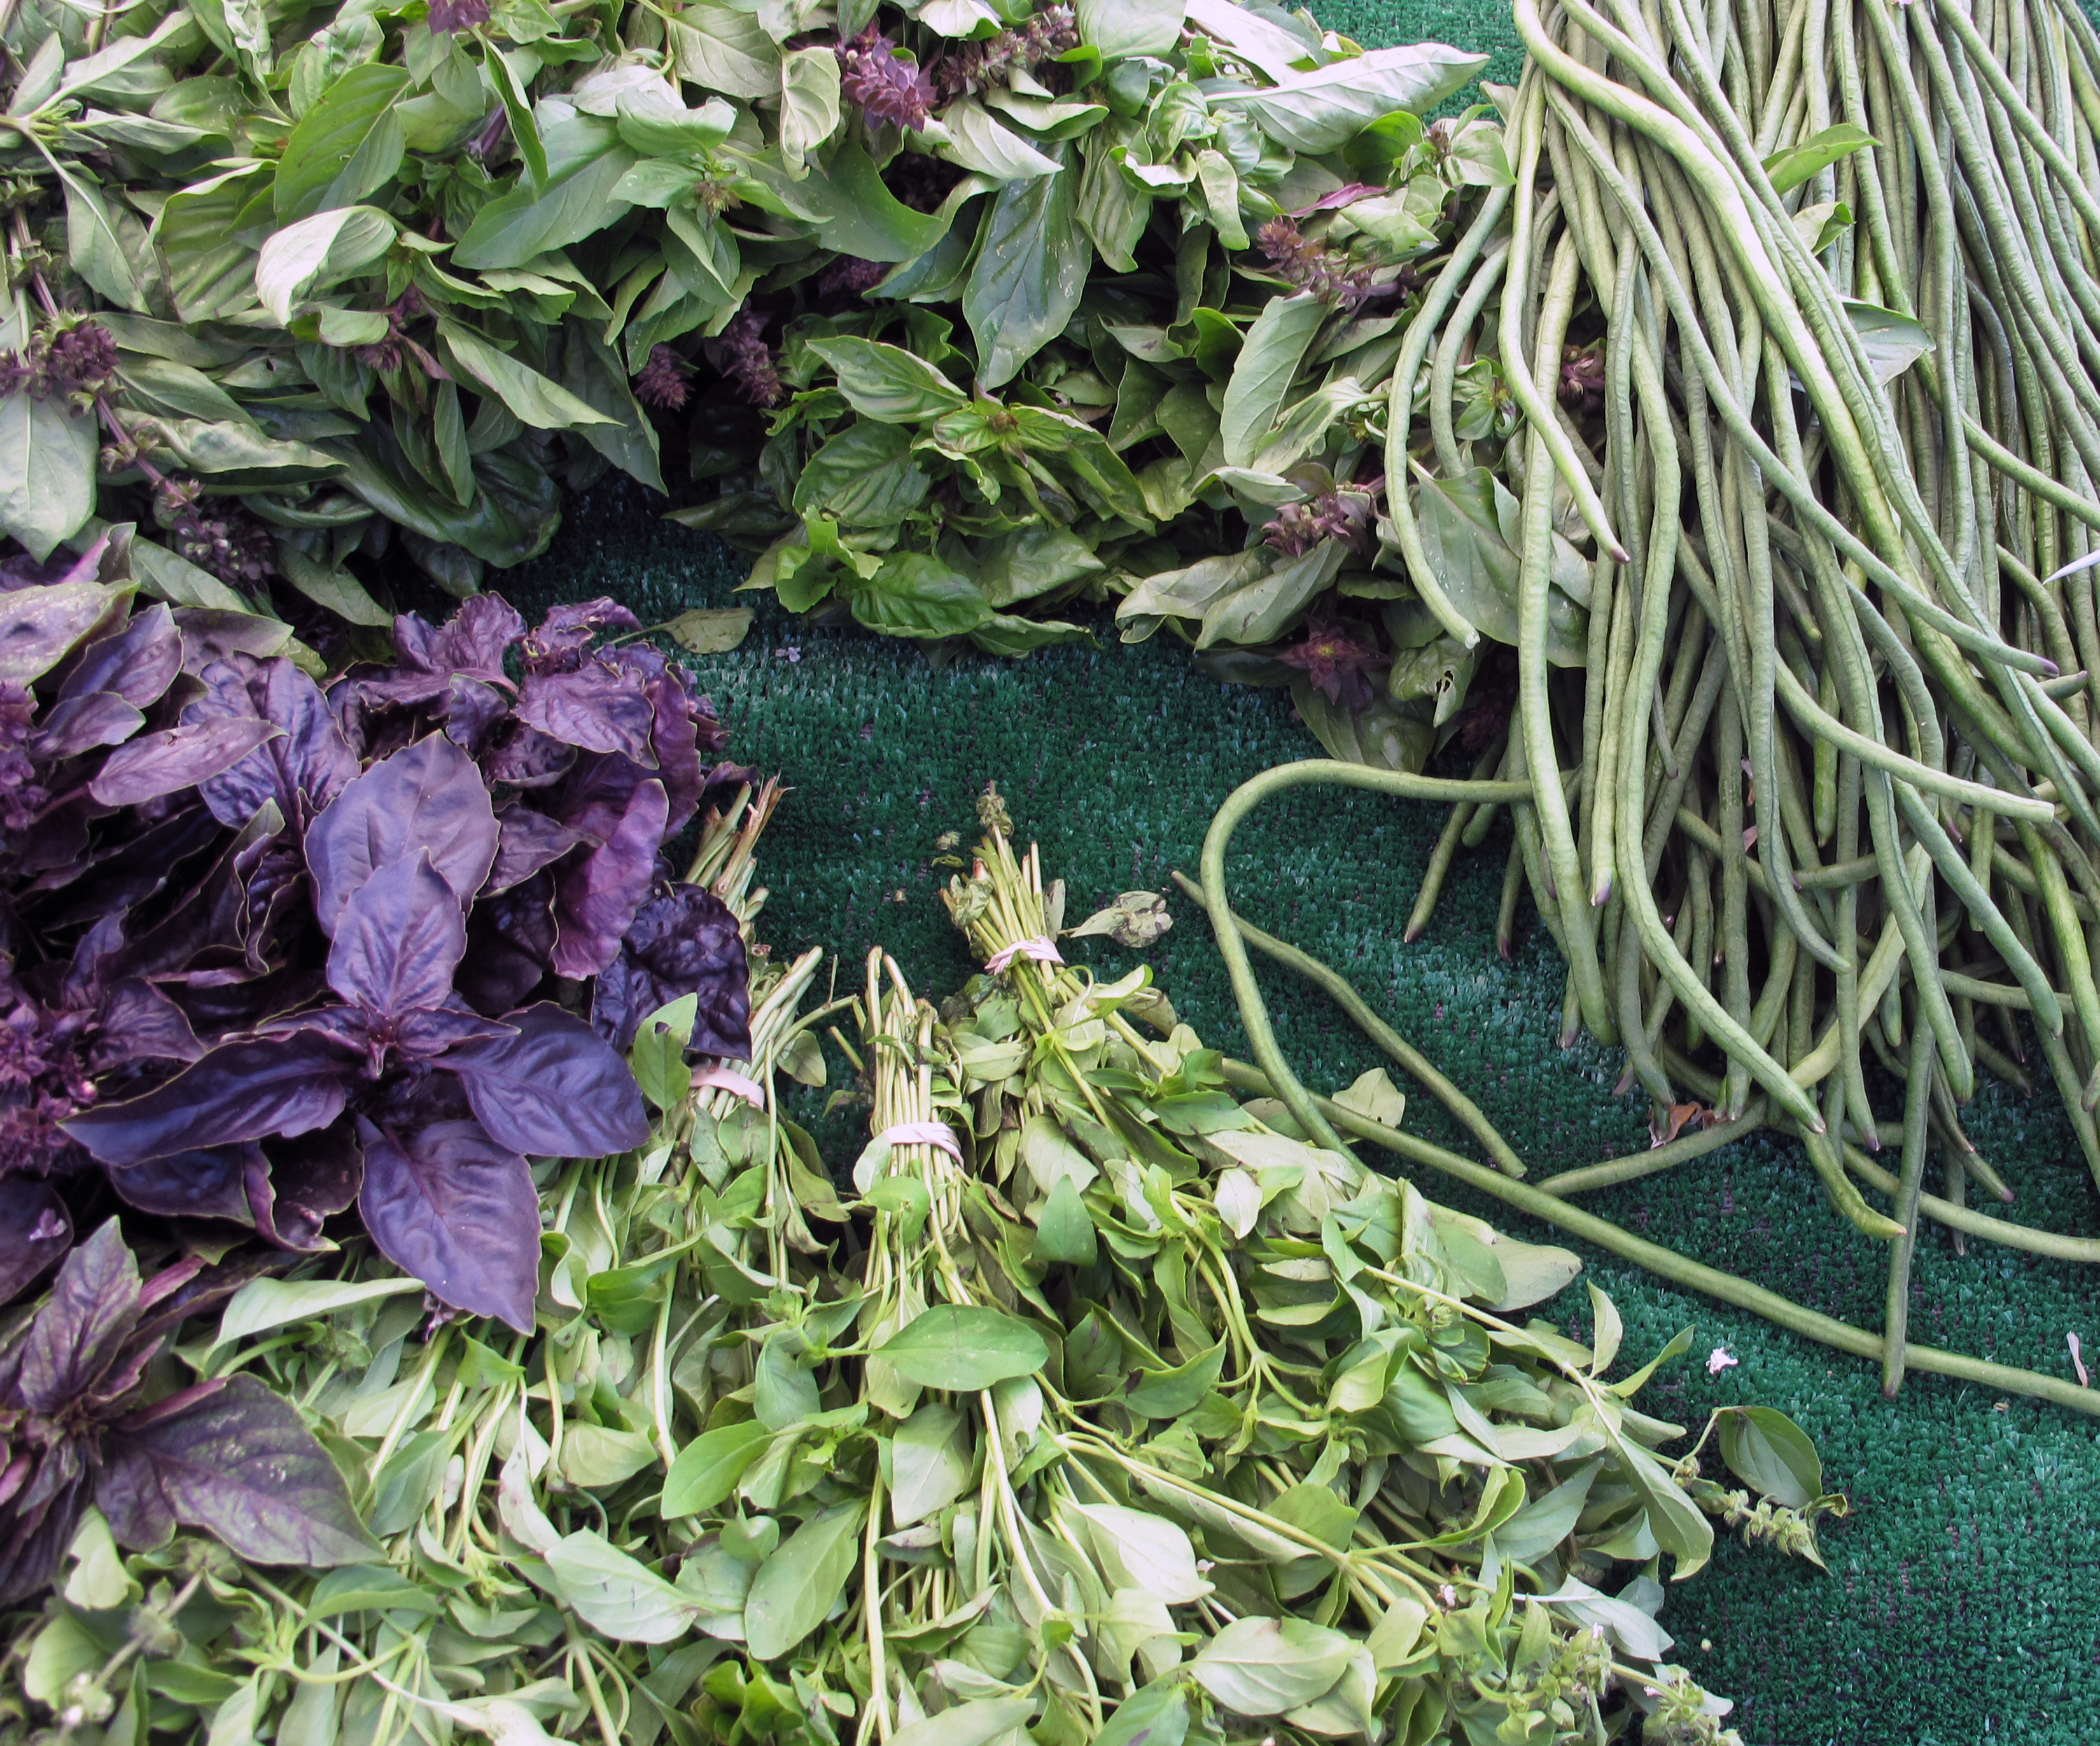
grass, plant, lawn, leaf, flower, herb, botany, garden, flora, shrub, yard, flowering plant, land plant